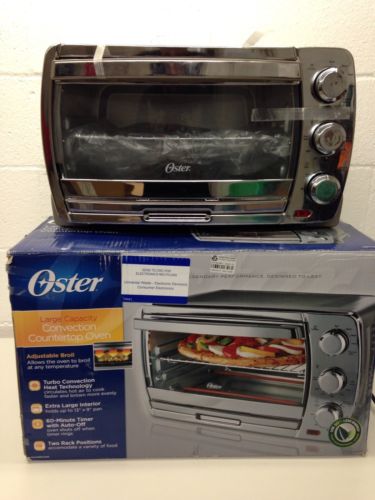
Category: toaster